Shirish Panchal

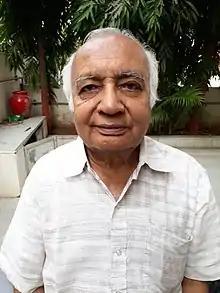
Panchal at his home in Vadodara, December 2017

Shirish Jagjivandas Panchal (born 7 March 1943) is a Gujarati critic, fiction writer, translator and editor. He won the 2009 Sahitya Akademi Award for Gujarati language for his criticism "Vaat Aapanaa Vivechan-ni". He refused the award.